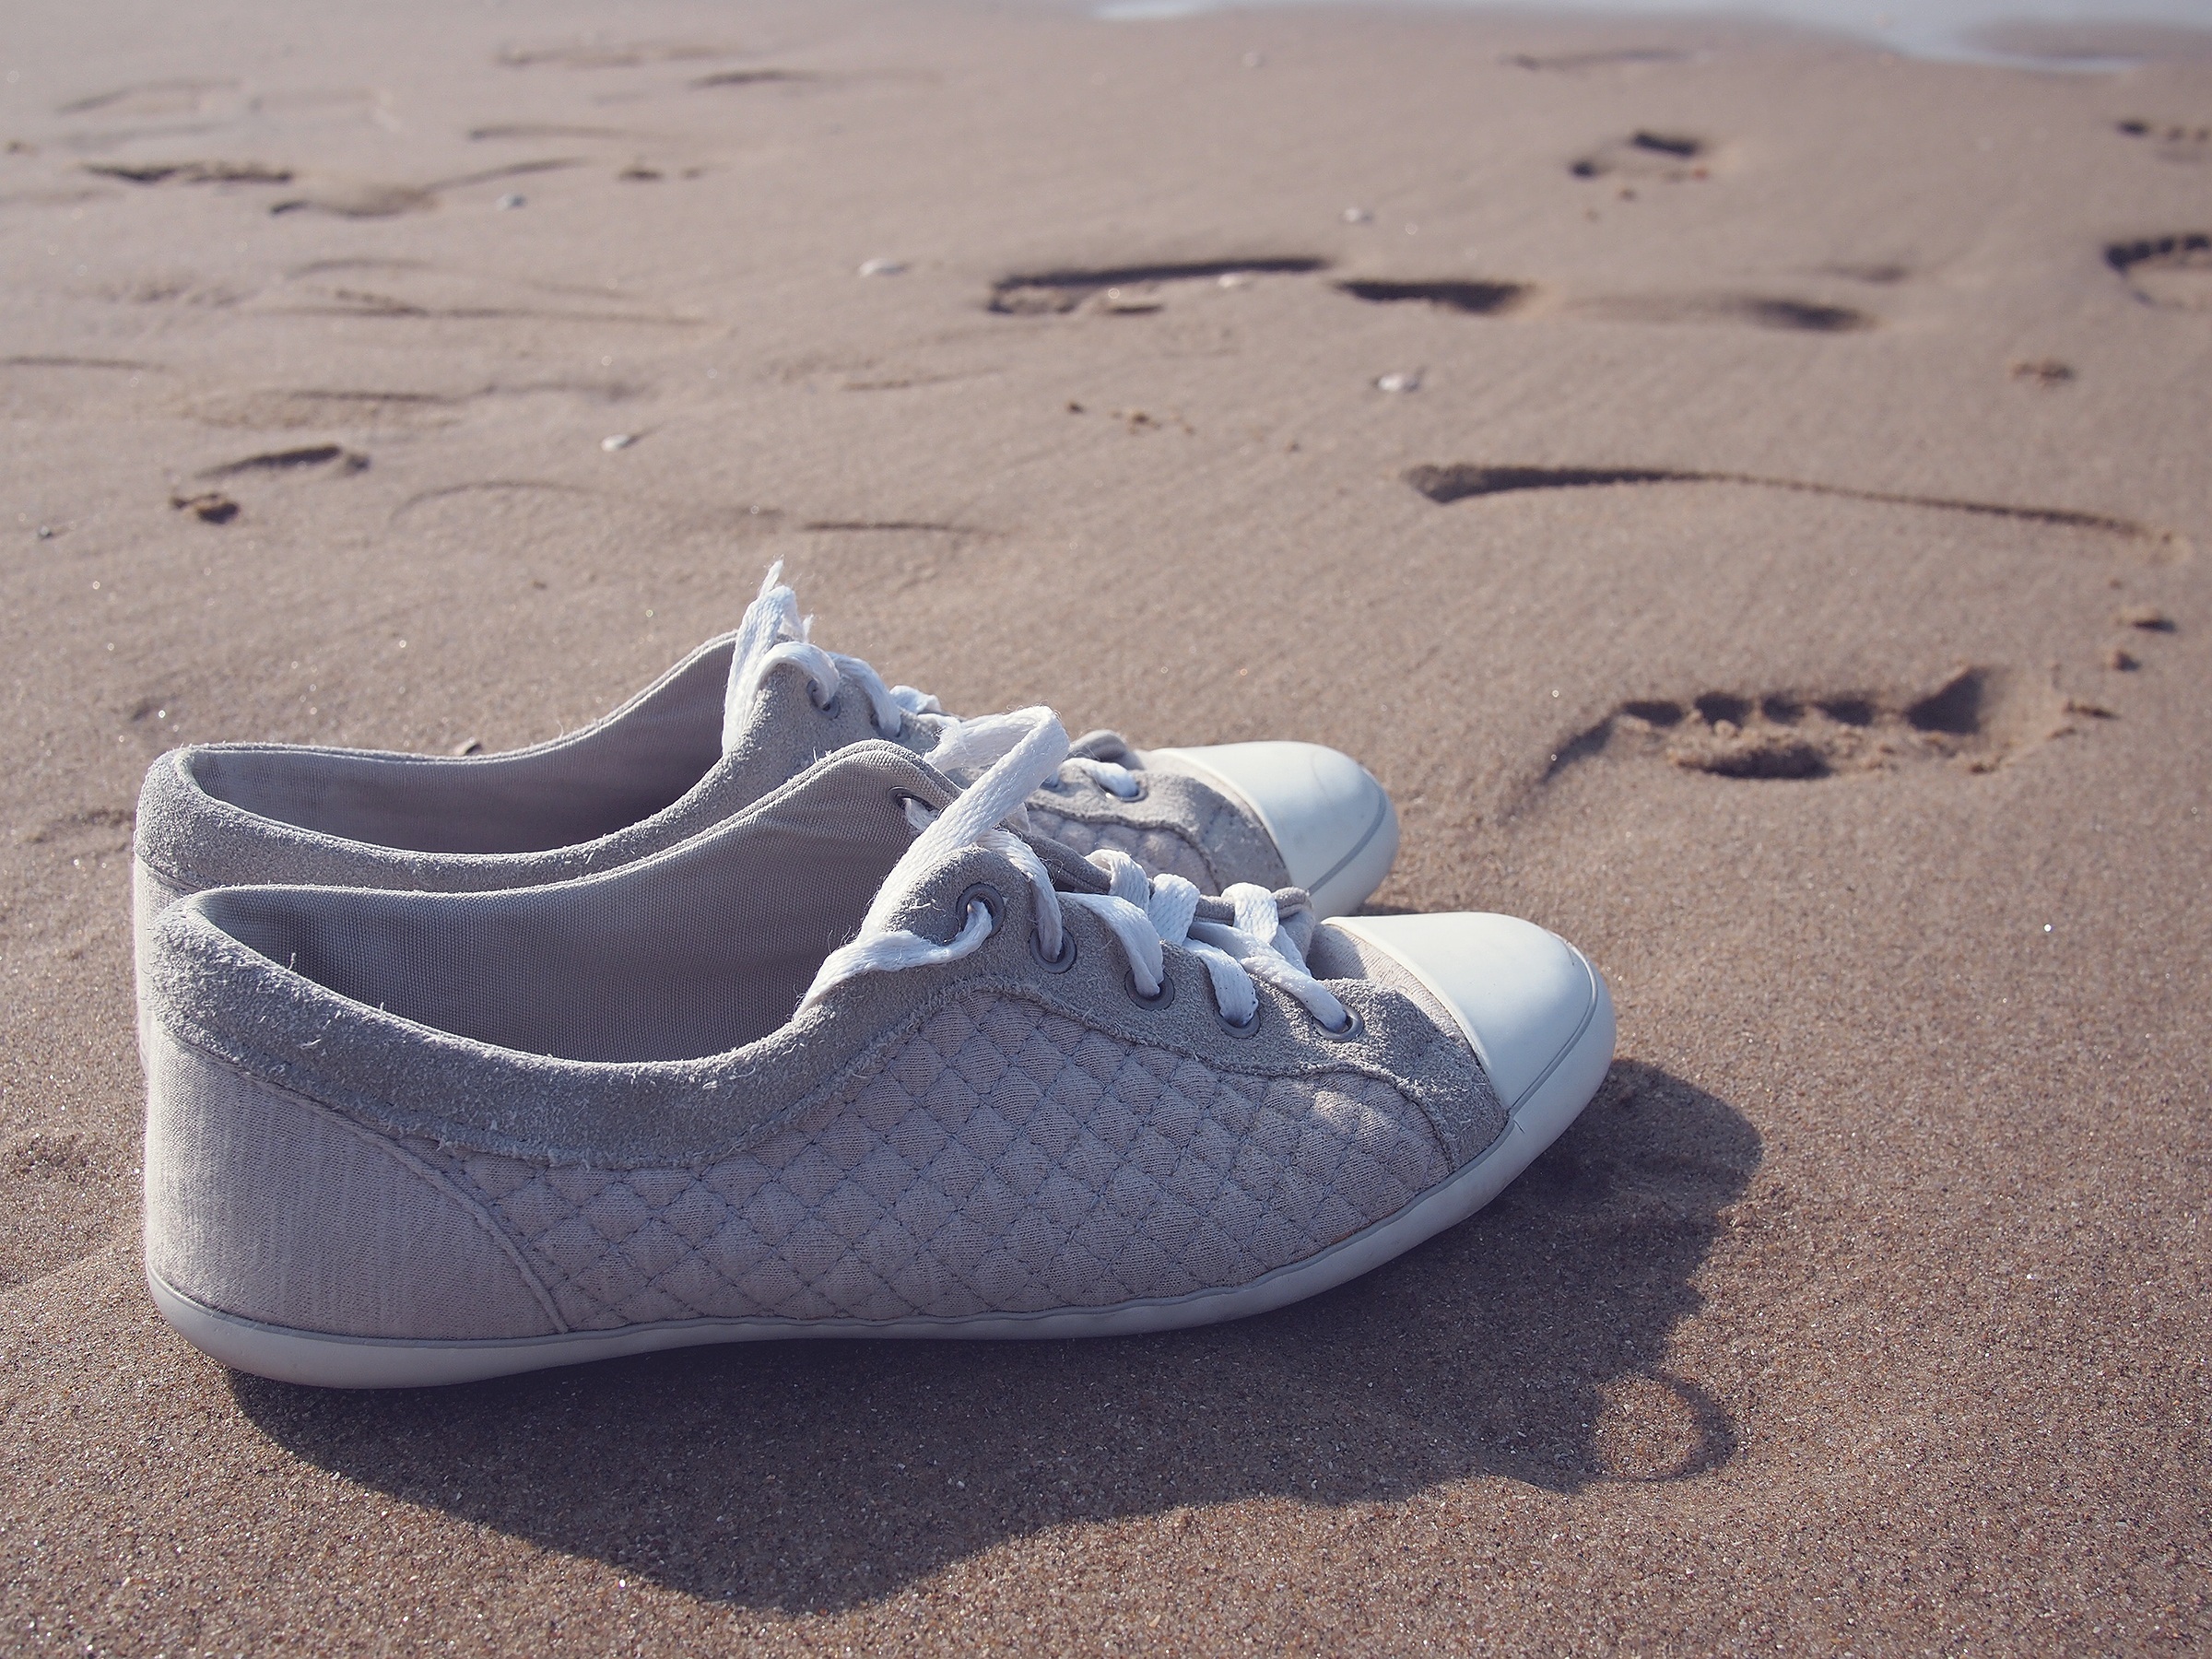
beach, sand, shoe, white, blue, material, shoes, sneakers, footwear